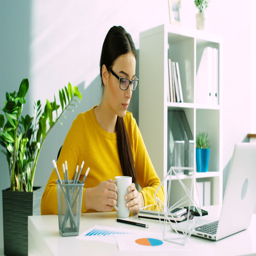
young business woman drinking coffee and watching to the laptop computer at the office .